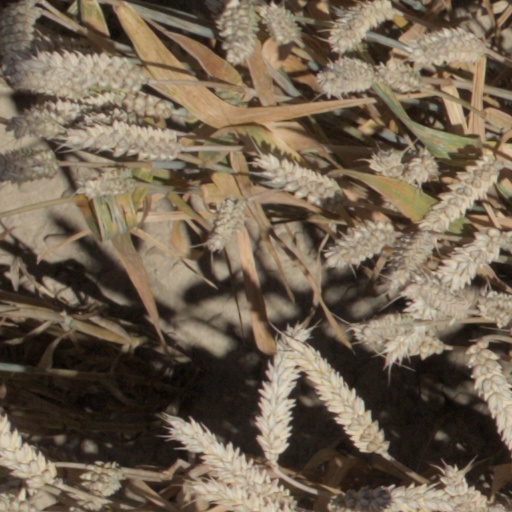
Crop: wheat